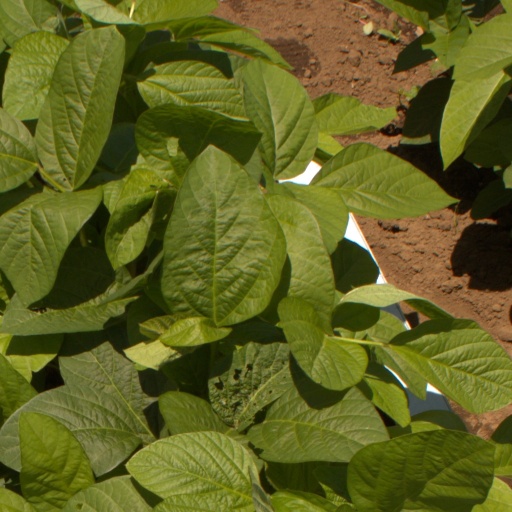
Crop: soybean